Cristy Lane

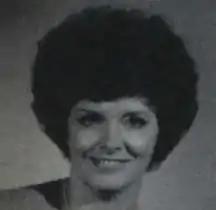
Cristy Lane in "Billboard" magazine, 1977

In November 1978, the Charlie Black-penned "I Just Can't Stay Married to You" was issued as a single and reached the top five of the "Billboard" country chart. It also became her second top ten hit in Canada, reaching number four on the "RPM" country survey. Her third studio LP, "Love Lies", was issued on LS in December 1978. With her growing popularity, Lane's recordings were receiving attention from music critics and journalists. Greg Adams of AllMusic described her voice as "light", "pretty" and "distinctive". He also rated "Love Lies" four stars in his AllMusic album review and called it "among her best efforts". Writers Mary A. Bufwack and Robert K. Oermann called her vocal delivery "whispery", and characterized her songs as being "whimpering heartache material". Her success was recognized by the Academy of Country Music Awards, who named her their "Top New Female Vocalist" in 1979.